Henry Hyde Champion

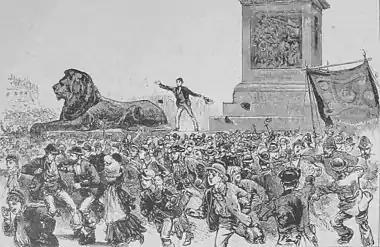
'Break up of the Trafalgar-Square meeting', published in "The Illustrated London News", 13 February 1886.

After he resigned his commission from the Army in late 1882, Champion received sufficient capital from his father to invest in an established publishing house. After three months he declined the offer of a directorship in the firm, withdrew his money and purchased a half-share in a printing press owned by John C. Foulger, a radical who was publishing a monthly journal called "Modern Thought". Their printing business in Paternoster Row operated under the imprint of 'The Modern Press'.